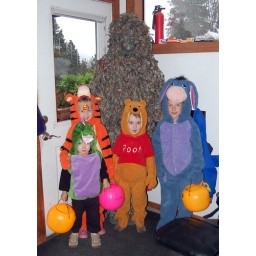
Look at the window in the background... the *real* tree has eyes.